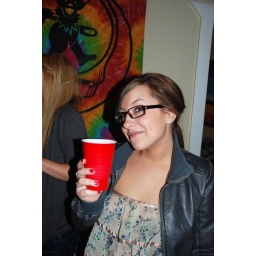
all the girls standing in the line for the bathroom 086